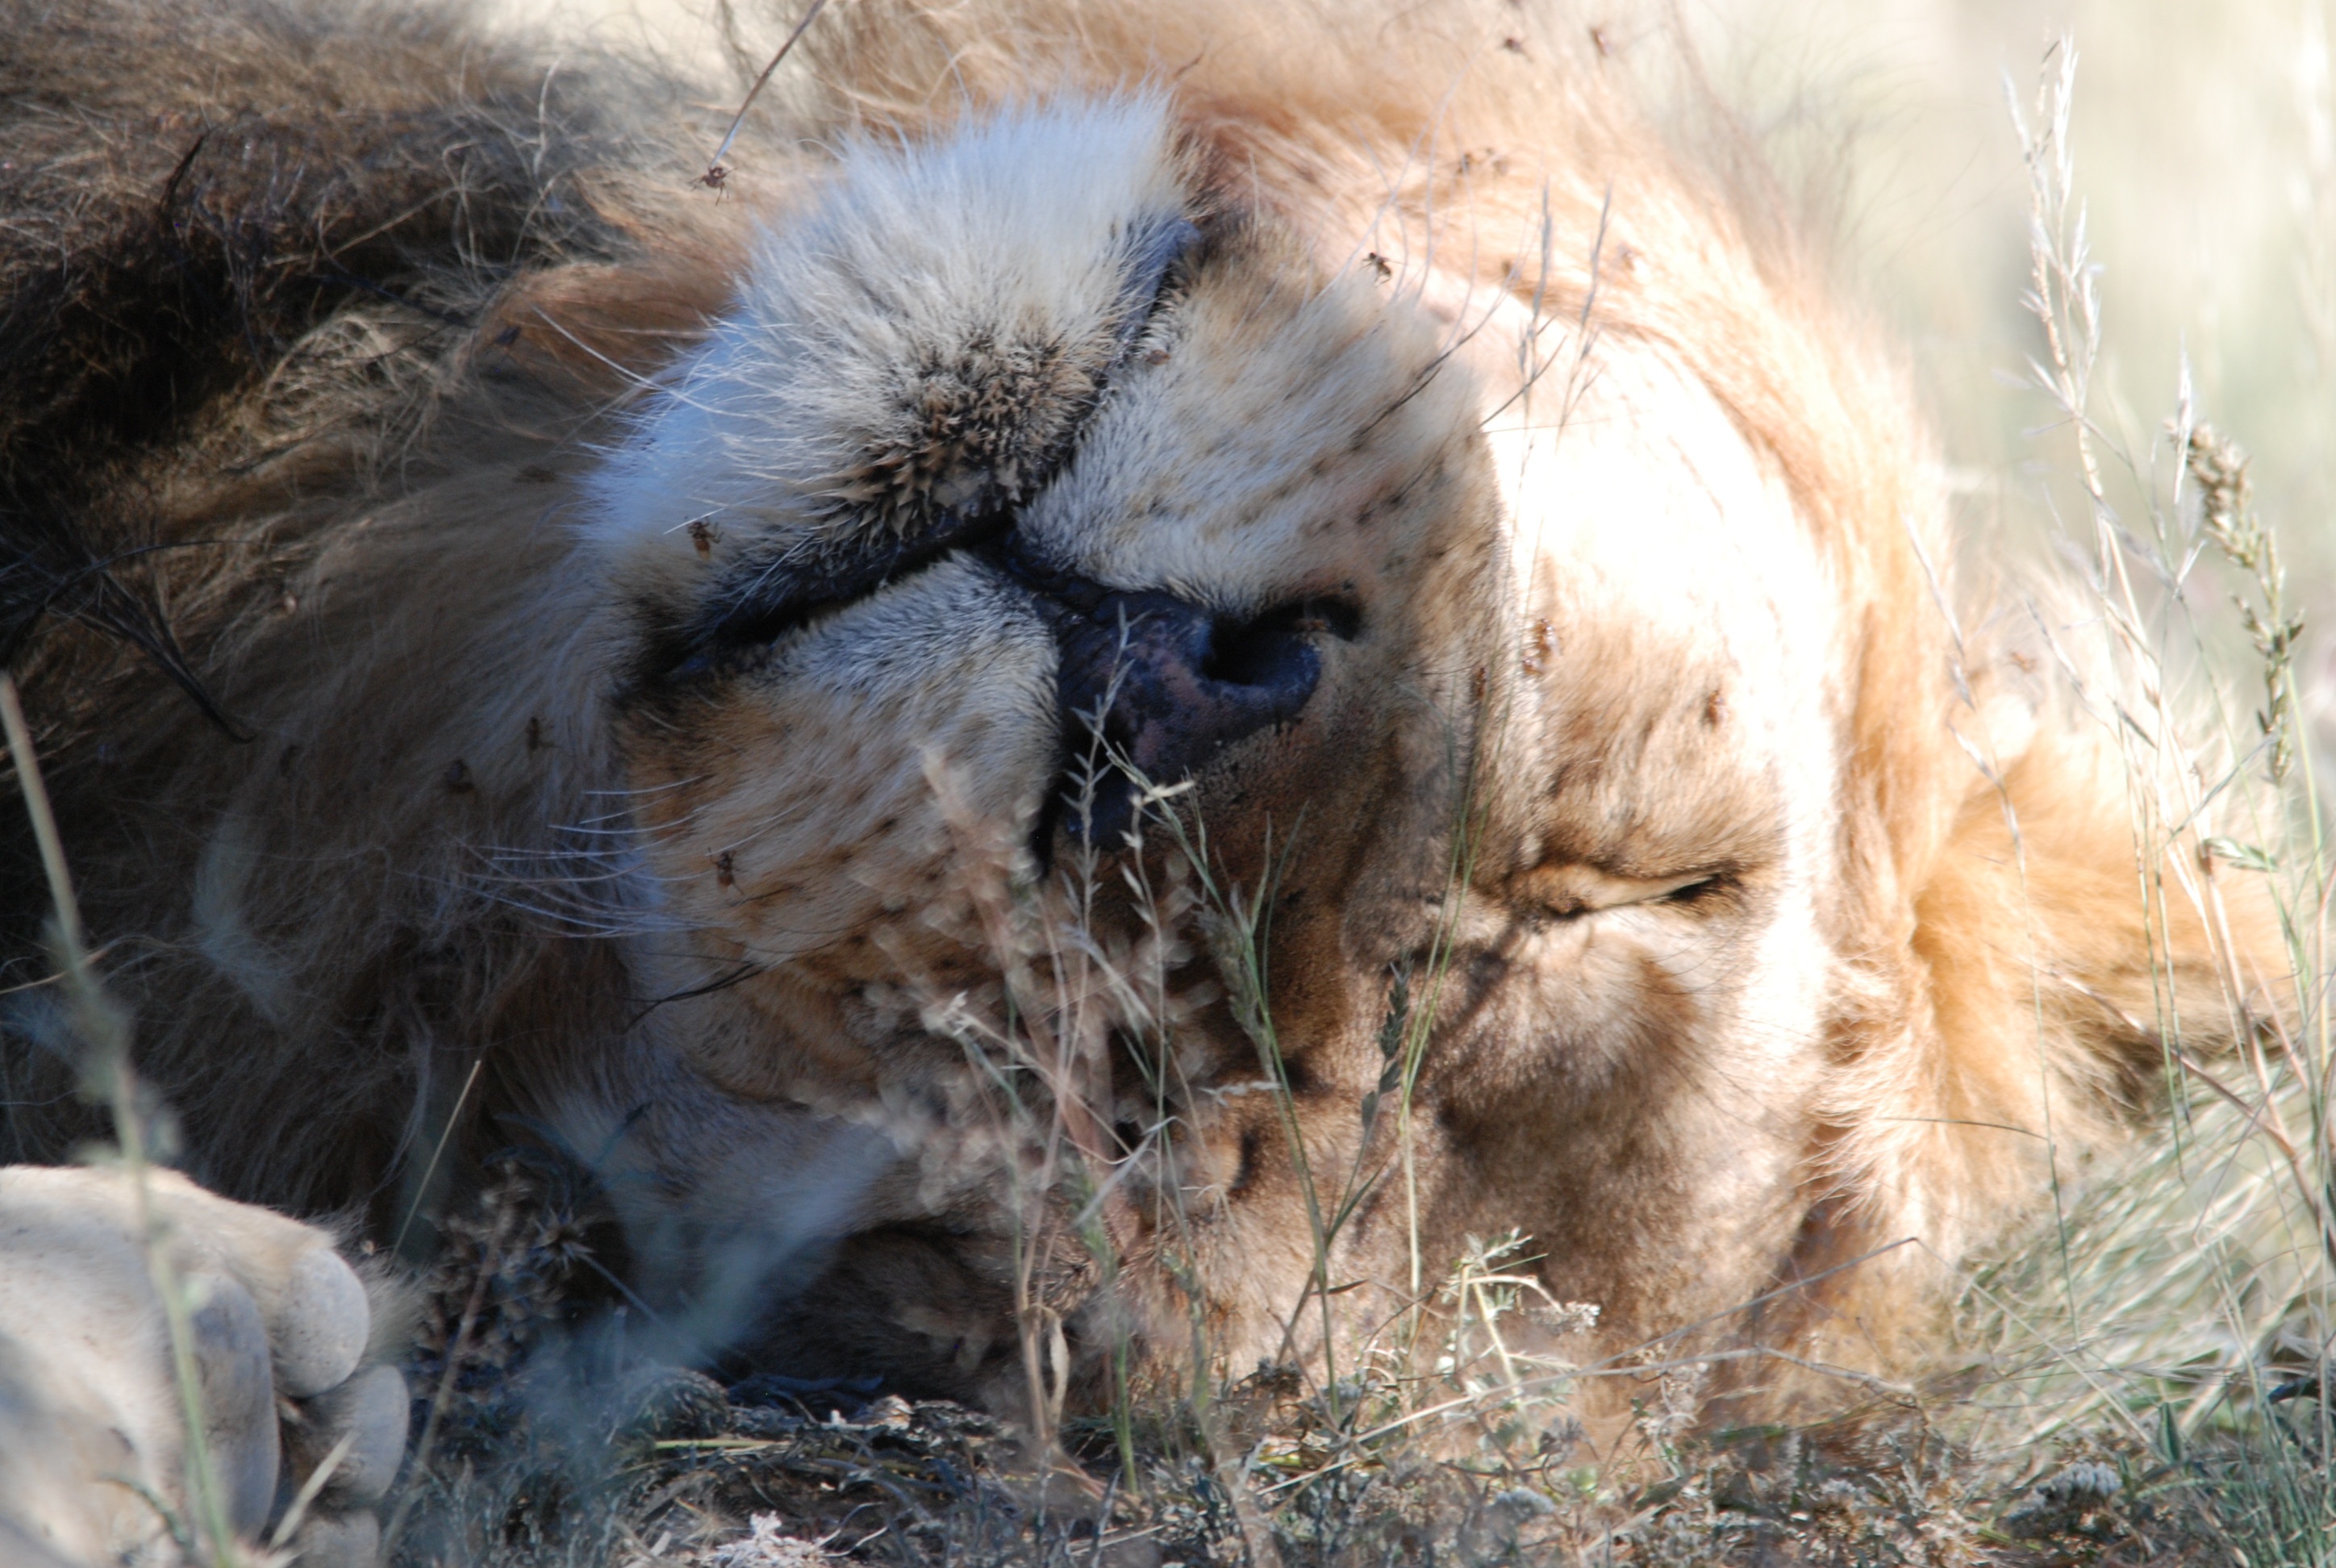
wildlife, zoo, mammal, fauna, lion, close up, tiger, vertebrate, big cats, kalahari, kalahari lion, kgalagadi, cat like mammal